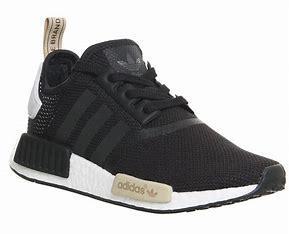
Brand: Adidas
Model: NMD